History of the Jews in Rome

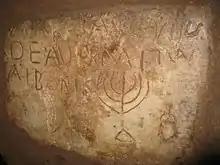
Menorah motif, Vigna Randanini Jewish catacombs

The emancipation of the Jewish community in Rome marked a significant turning point in their history, transitioning from centuries of segregation and discrimination to a period of increased integration and participation in broader Italian society. The process of Jewish emancipation in Rome began in earnest during the period of the Italian Risorgimento, the movement for Italian unification. A pivotal moment in the emancipation of Roman Jews occurred on 20 September 1870, with the breach of Porta Pia and the capture of Rome by the forces of the Kingdom of Italy. Following the breach of Porta Pia, the walls of the Roman Ghetto were torn down, and Jews were granted the same civil rights as other citizens. The post-war period saw the Jewish community in Rome flourish in various fields. Jewish individuals became prominent in the arts, sciences, and academia.